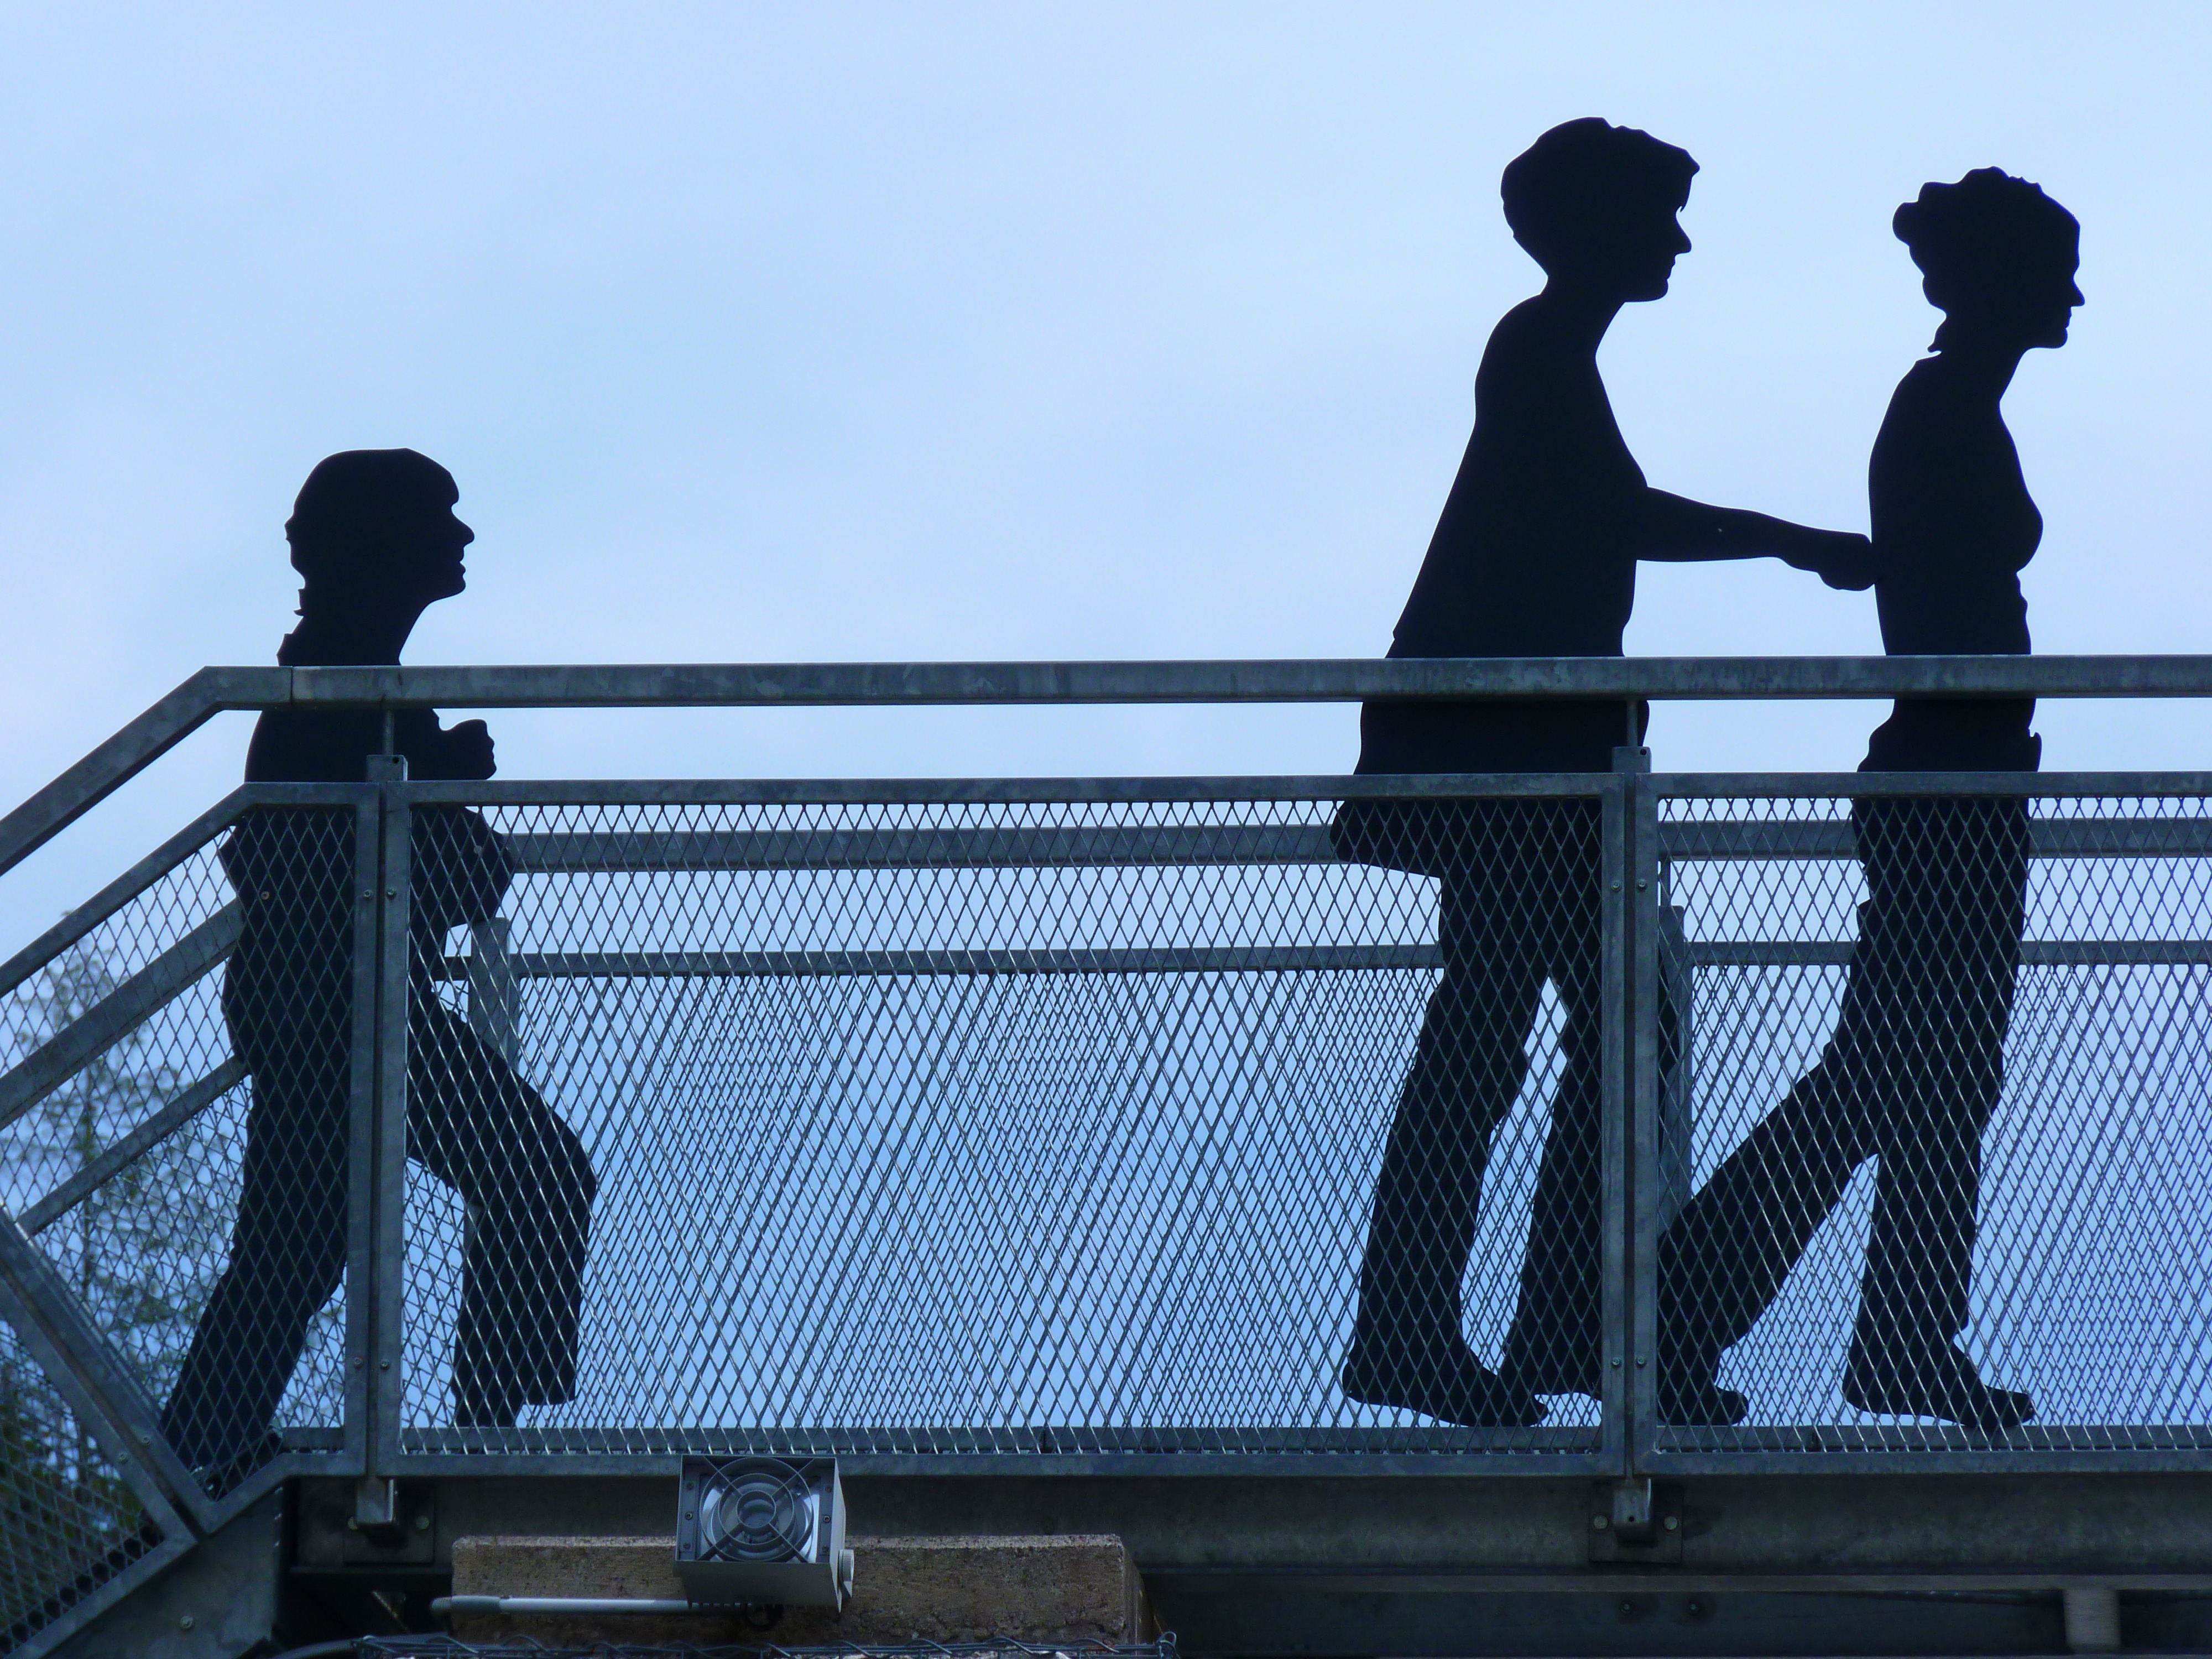
man, silhouette, woman, child, black, figures